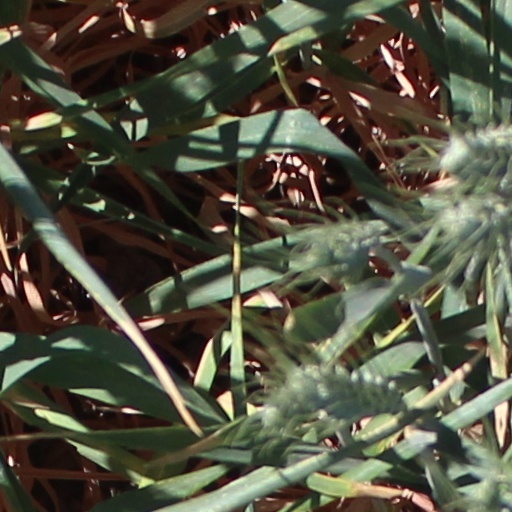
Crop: wheat